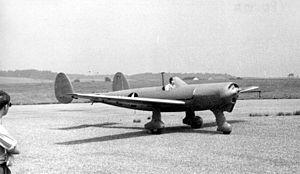
Le Fleetwings PQ-12.